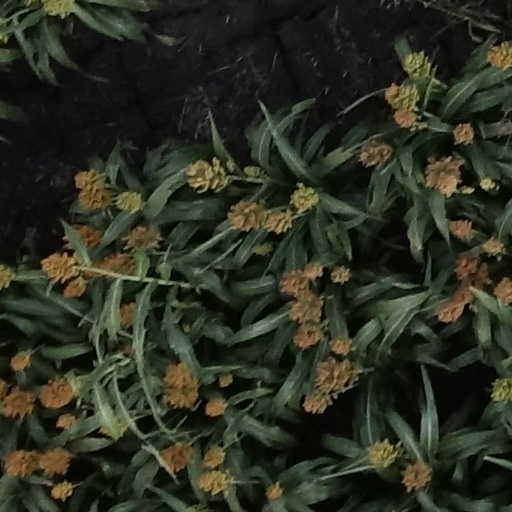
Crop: sorghum